Jonas Tomalty

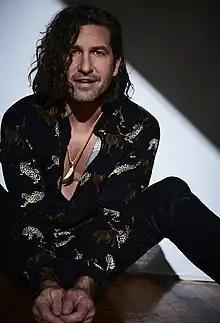
Jonas Richard Tomalty

Jonas Richard Tomalty is a Canadian rock, soul and pop singer. First known as Jonas in 2004 as a solo singer, he was the lead singer of the Canadian rock band Jonas & The Massive Attraction from 2010 to 2017. In 2022, he released his fourth solo album, Undivided, as Jonas Tomalty.